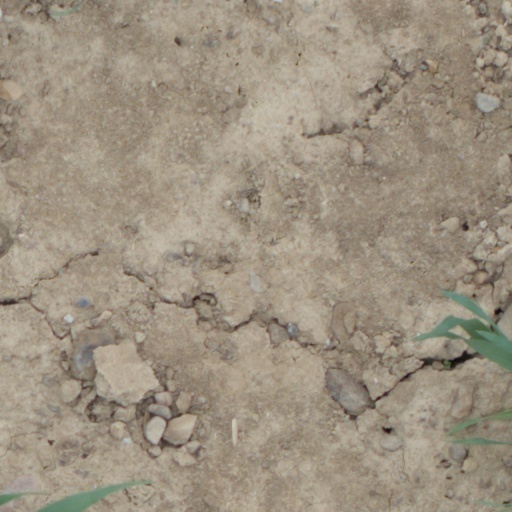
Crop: wheat